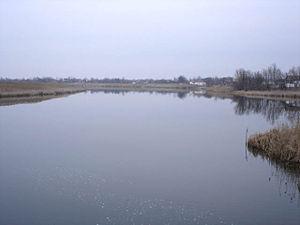
La Jegrička est une rivière de Serbie qui coule en Voïvodine dans la région de la Bačka. Sa longueur est de 65 km. Elle est un affluent gauche de la Tisza.
Žabalj est une ville et une municipalité de Serbie situées dans la province autonome de Voïvodine. Elles font partie du district de Bačka méridionale. Au recensement de 2011, la ville comptait 9 107 habitants et la municipalité dont elle est le centre 25 777.